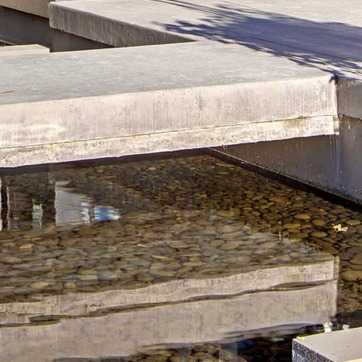
Material: water